Newsround

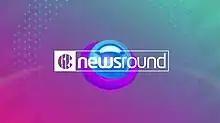
Logo used 2019–2023

Newsround (stylised as newsround) is a BBC children's news programme, which has run continuously since 4 April 1972. Originally John Craven's Newsround, it was one of the world's first television news magazines aimed specifically at children. Initially commissioned as a short series by BBC Children's Department, who held editorial control, its facilities were provided by BBC News. Broadcast on CBBC, the programme is aimed at 5 to 15-year-olds.